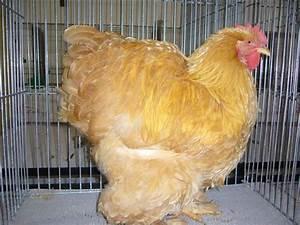
chicken